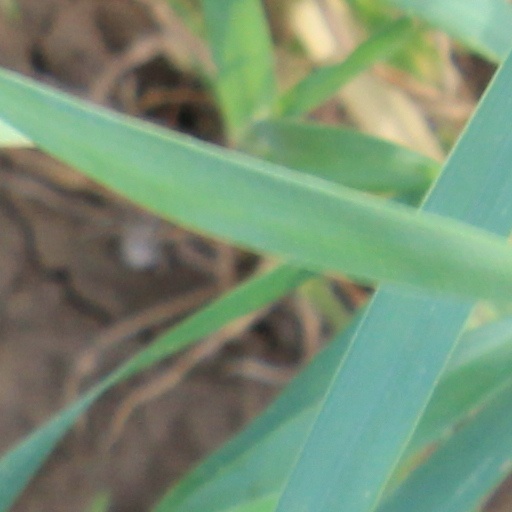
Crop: wheat